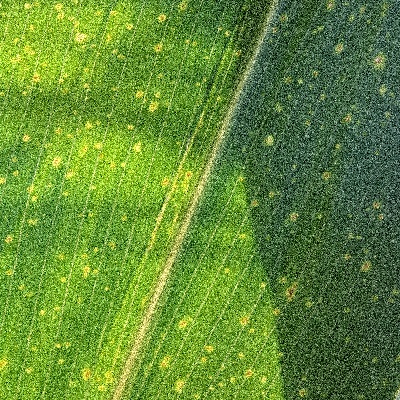
Label: Corn_(Maize)___Leaf_Spot